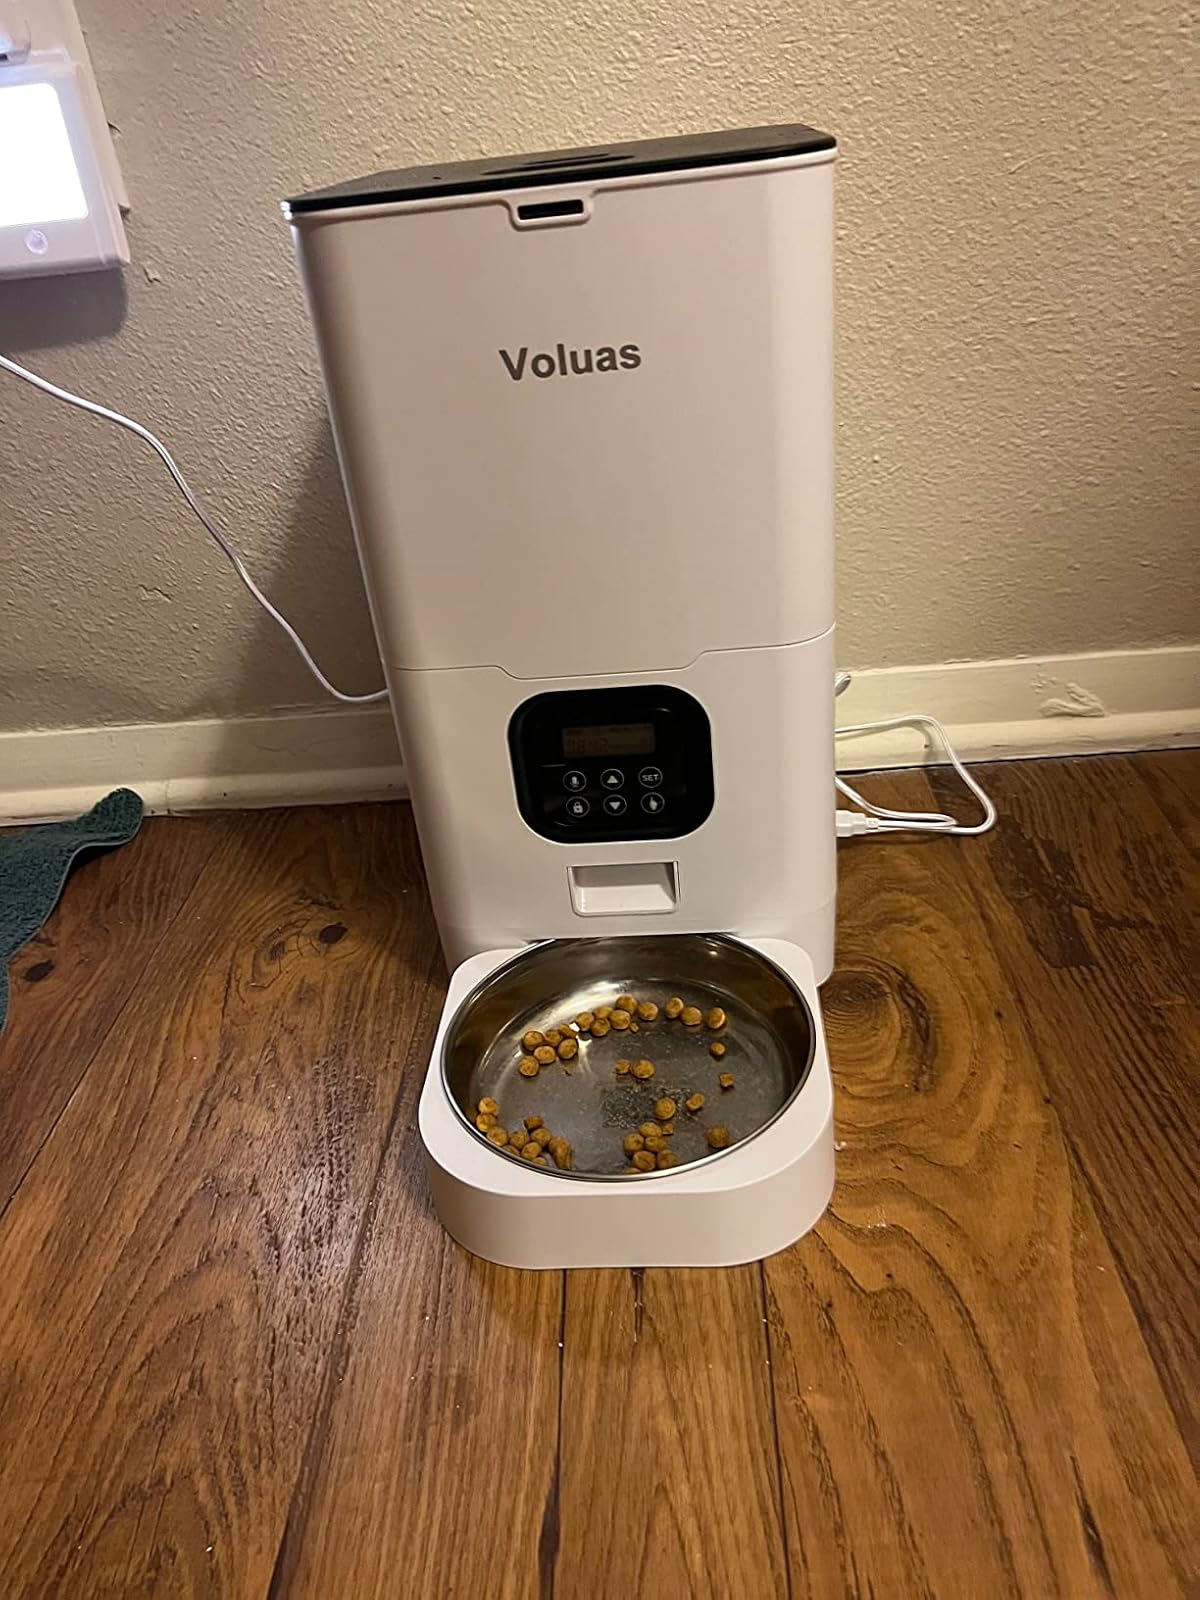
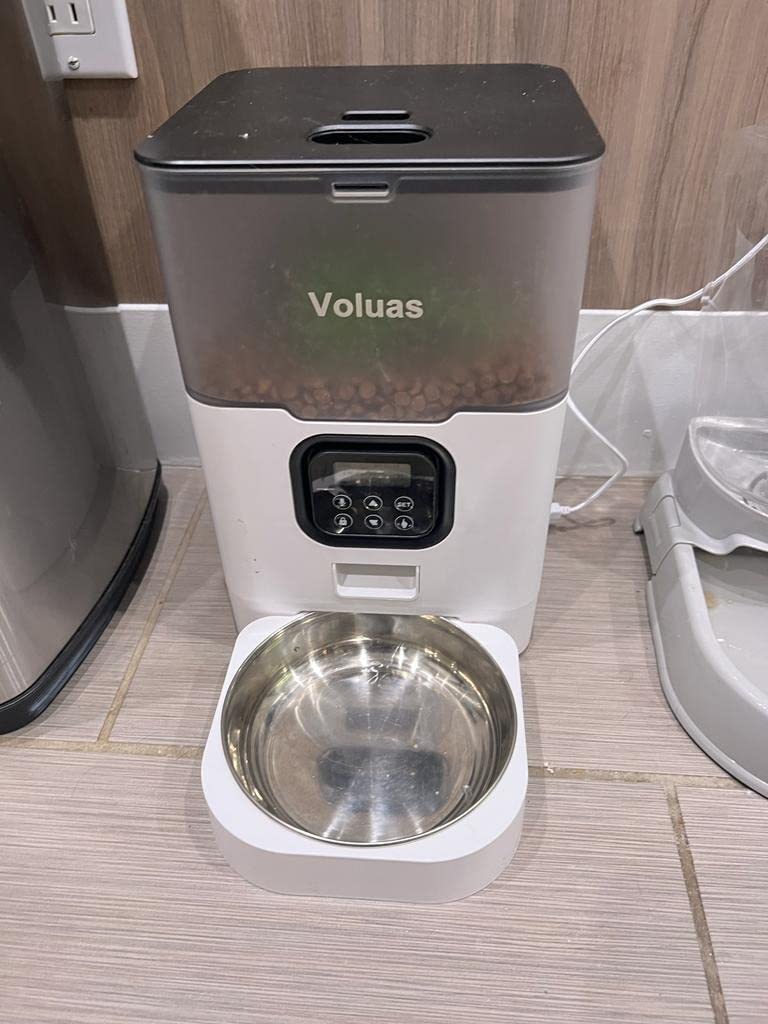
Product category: items_feeder
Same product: no